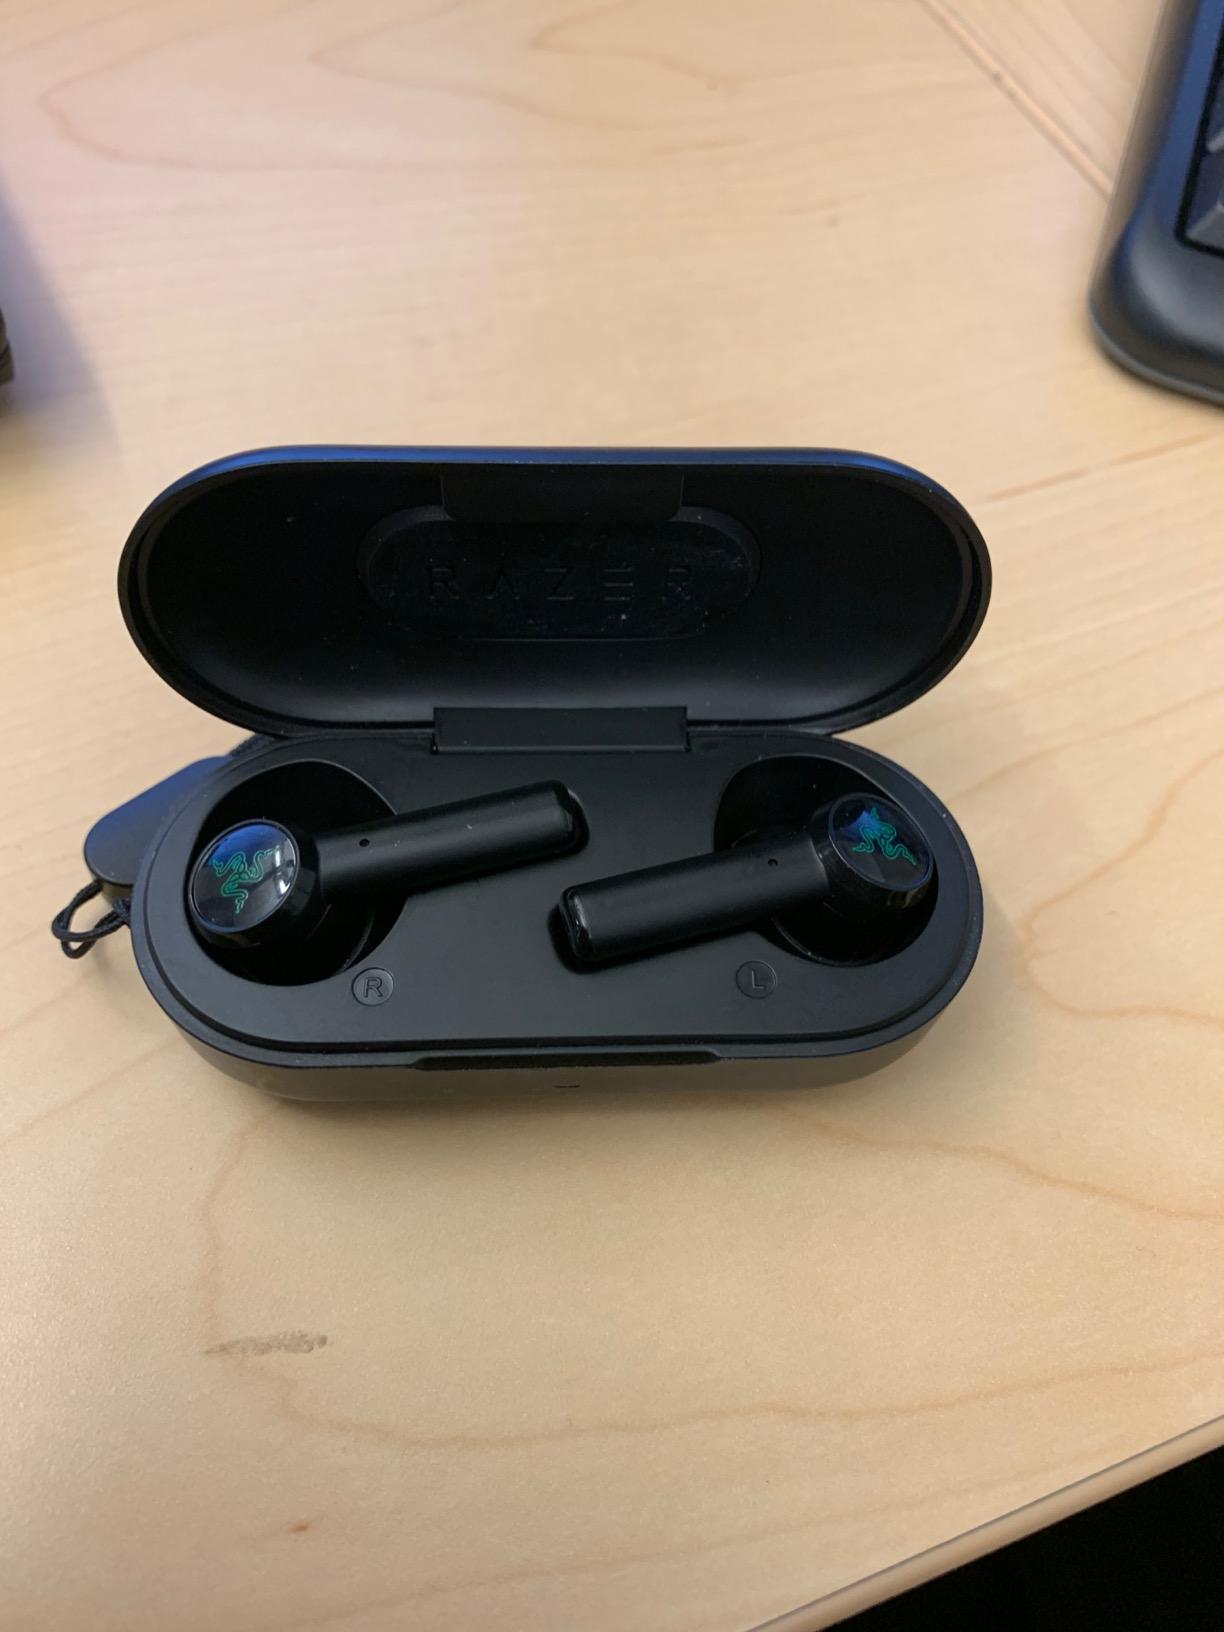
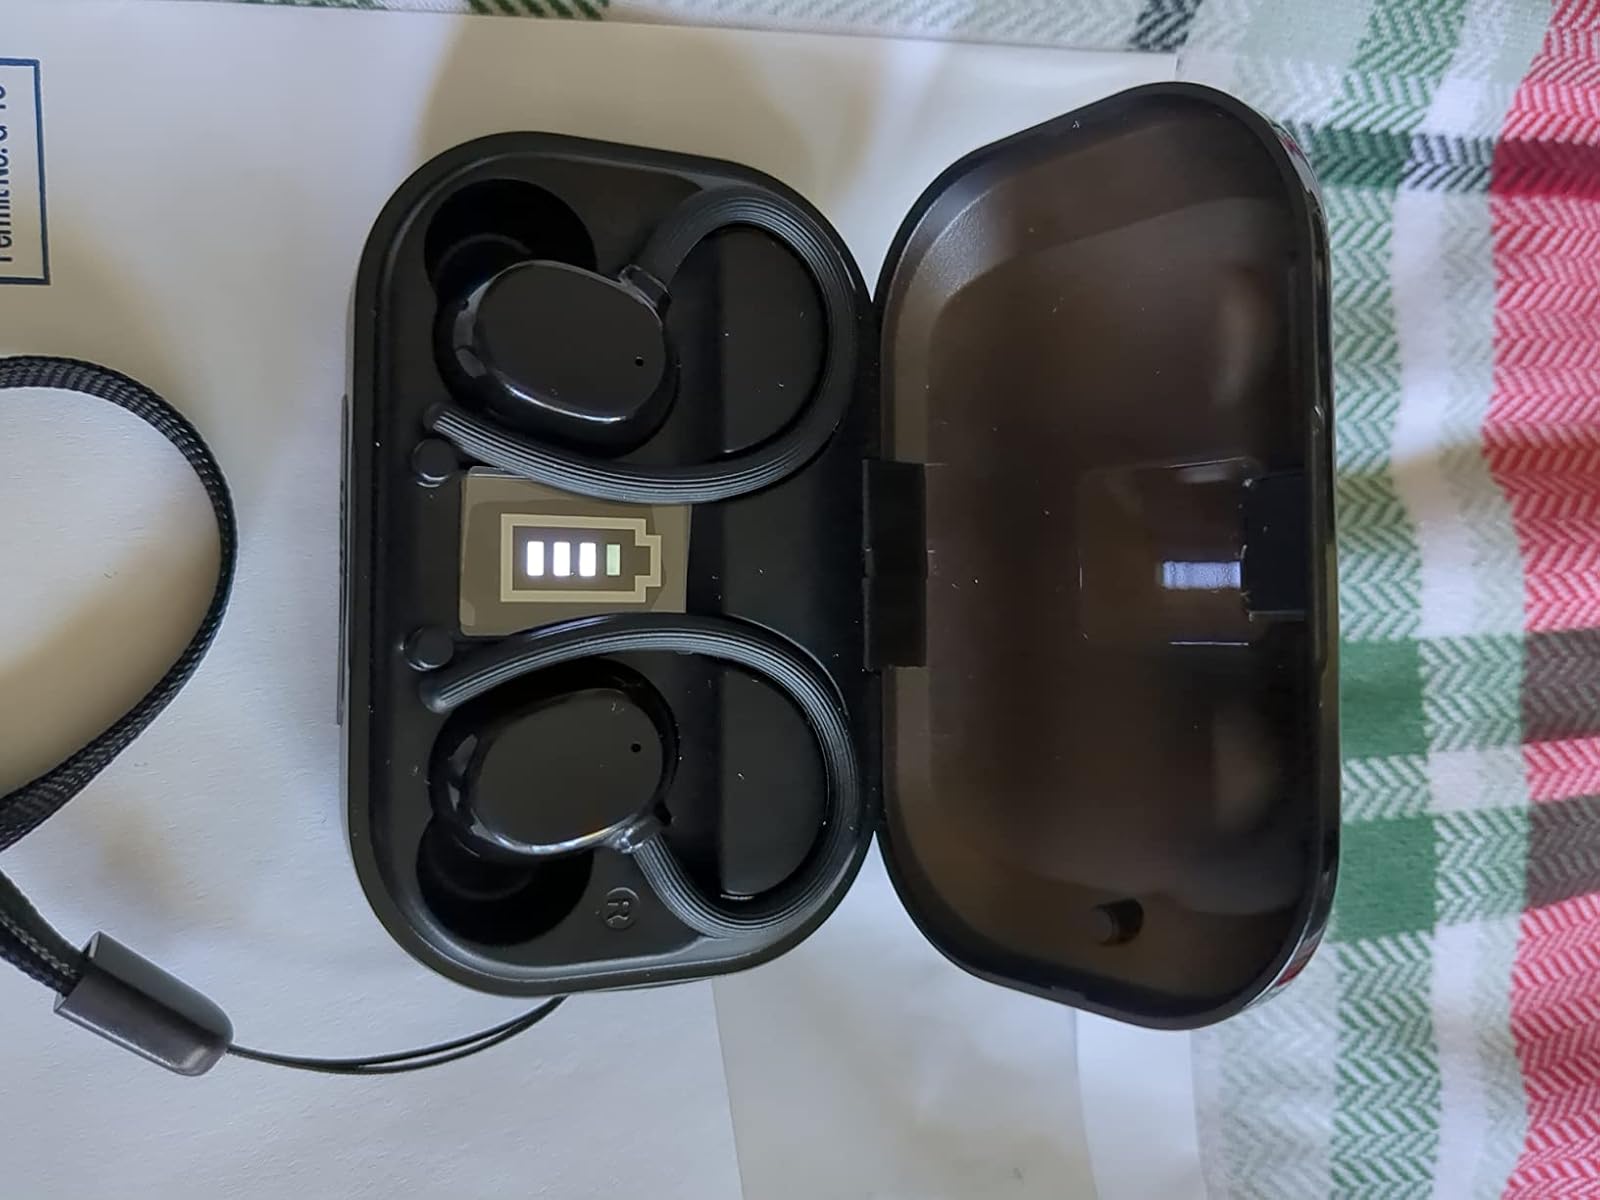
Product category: earbuds
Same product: no